Vickiel Vaughn

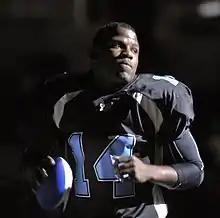
Vaughn with the Arkansas Diamonds in 2010

Vickiel Vaughn (born October 24, 1983) is an American former professional football safety. He was selected by the San Francisco 49ers in the seventh round of the 2006 NFL draft. He played college football at Arkansas.